Viola

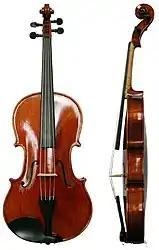

The viola ( ) is a string instrument of the violin family, and is usually bowed when played. Violas are slightly larger than violins, and have a lower and deeper sound. Since the 18th century, it has been the middle or alto voice of the violin family, between the violin (which is tuned a perfect fifth higher) and the cello (which is tuned an octave lower). The strings from low to high are typically tuned to C, G, D, and A.